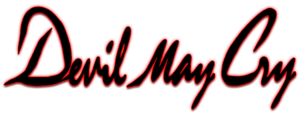
Devil May Cry est une série de Beat them All développée par Capcom et créée par Hideki Kamiya. La série fut à l'origine prévue pour être la suite de Resident Evil : Resident Evil 4. Le concept de base étant trop éloigné de la licence Biohazard mais tout en disposant d'un développement assez avancé pour créer un nouveau jeu, les concepteurs approchent les producteurs de Capcom pour les convaincre de les laisser travailler sur un nouveau projet, qui deviendra Devil May Cry.